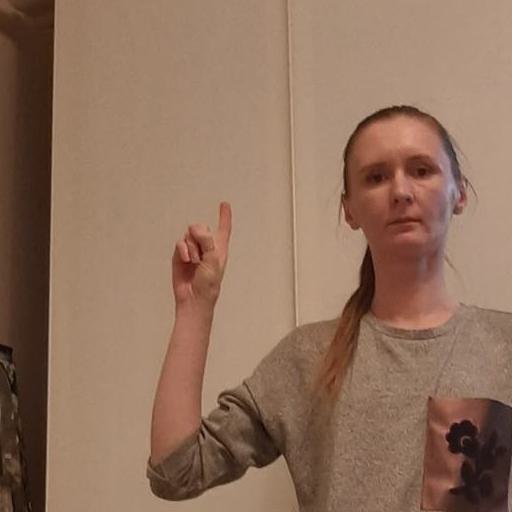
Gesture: one